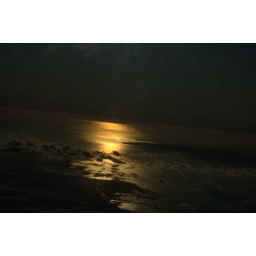
Britain in snow seen from the skies Manchester to Iceland flight ,view from the plane window